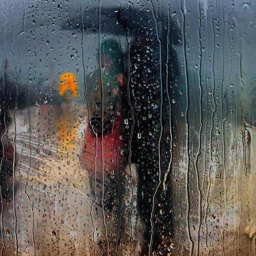
... in the rain # love # couple